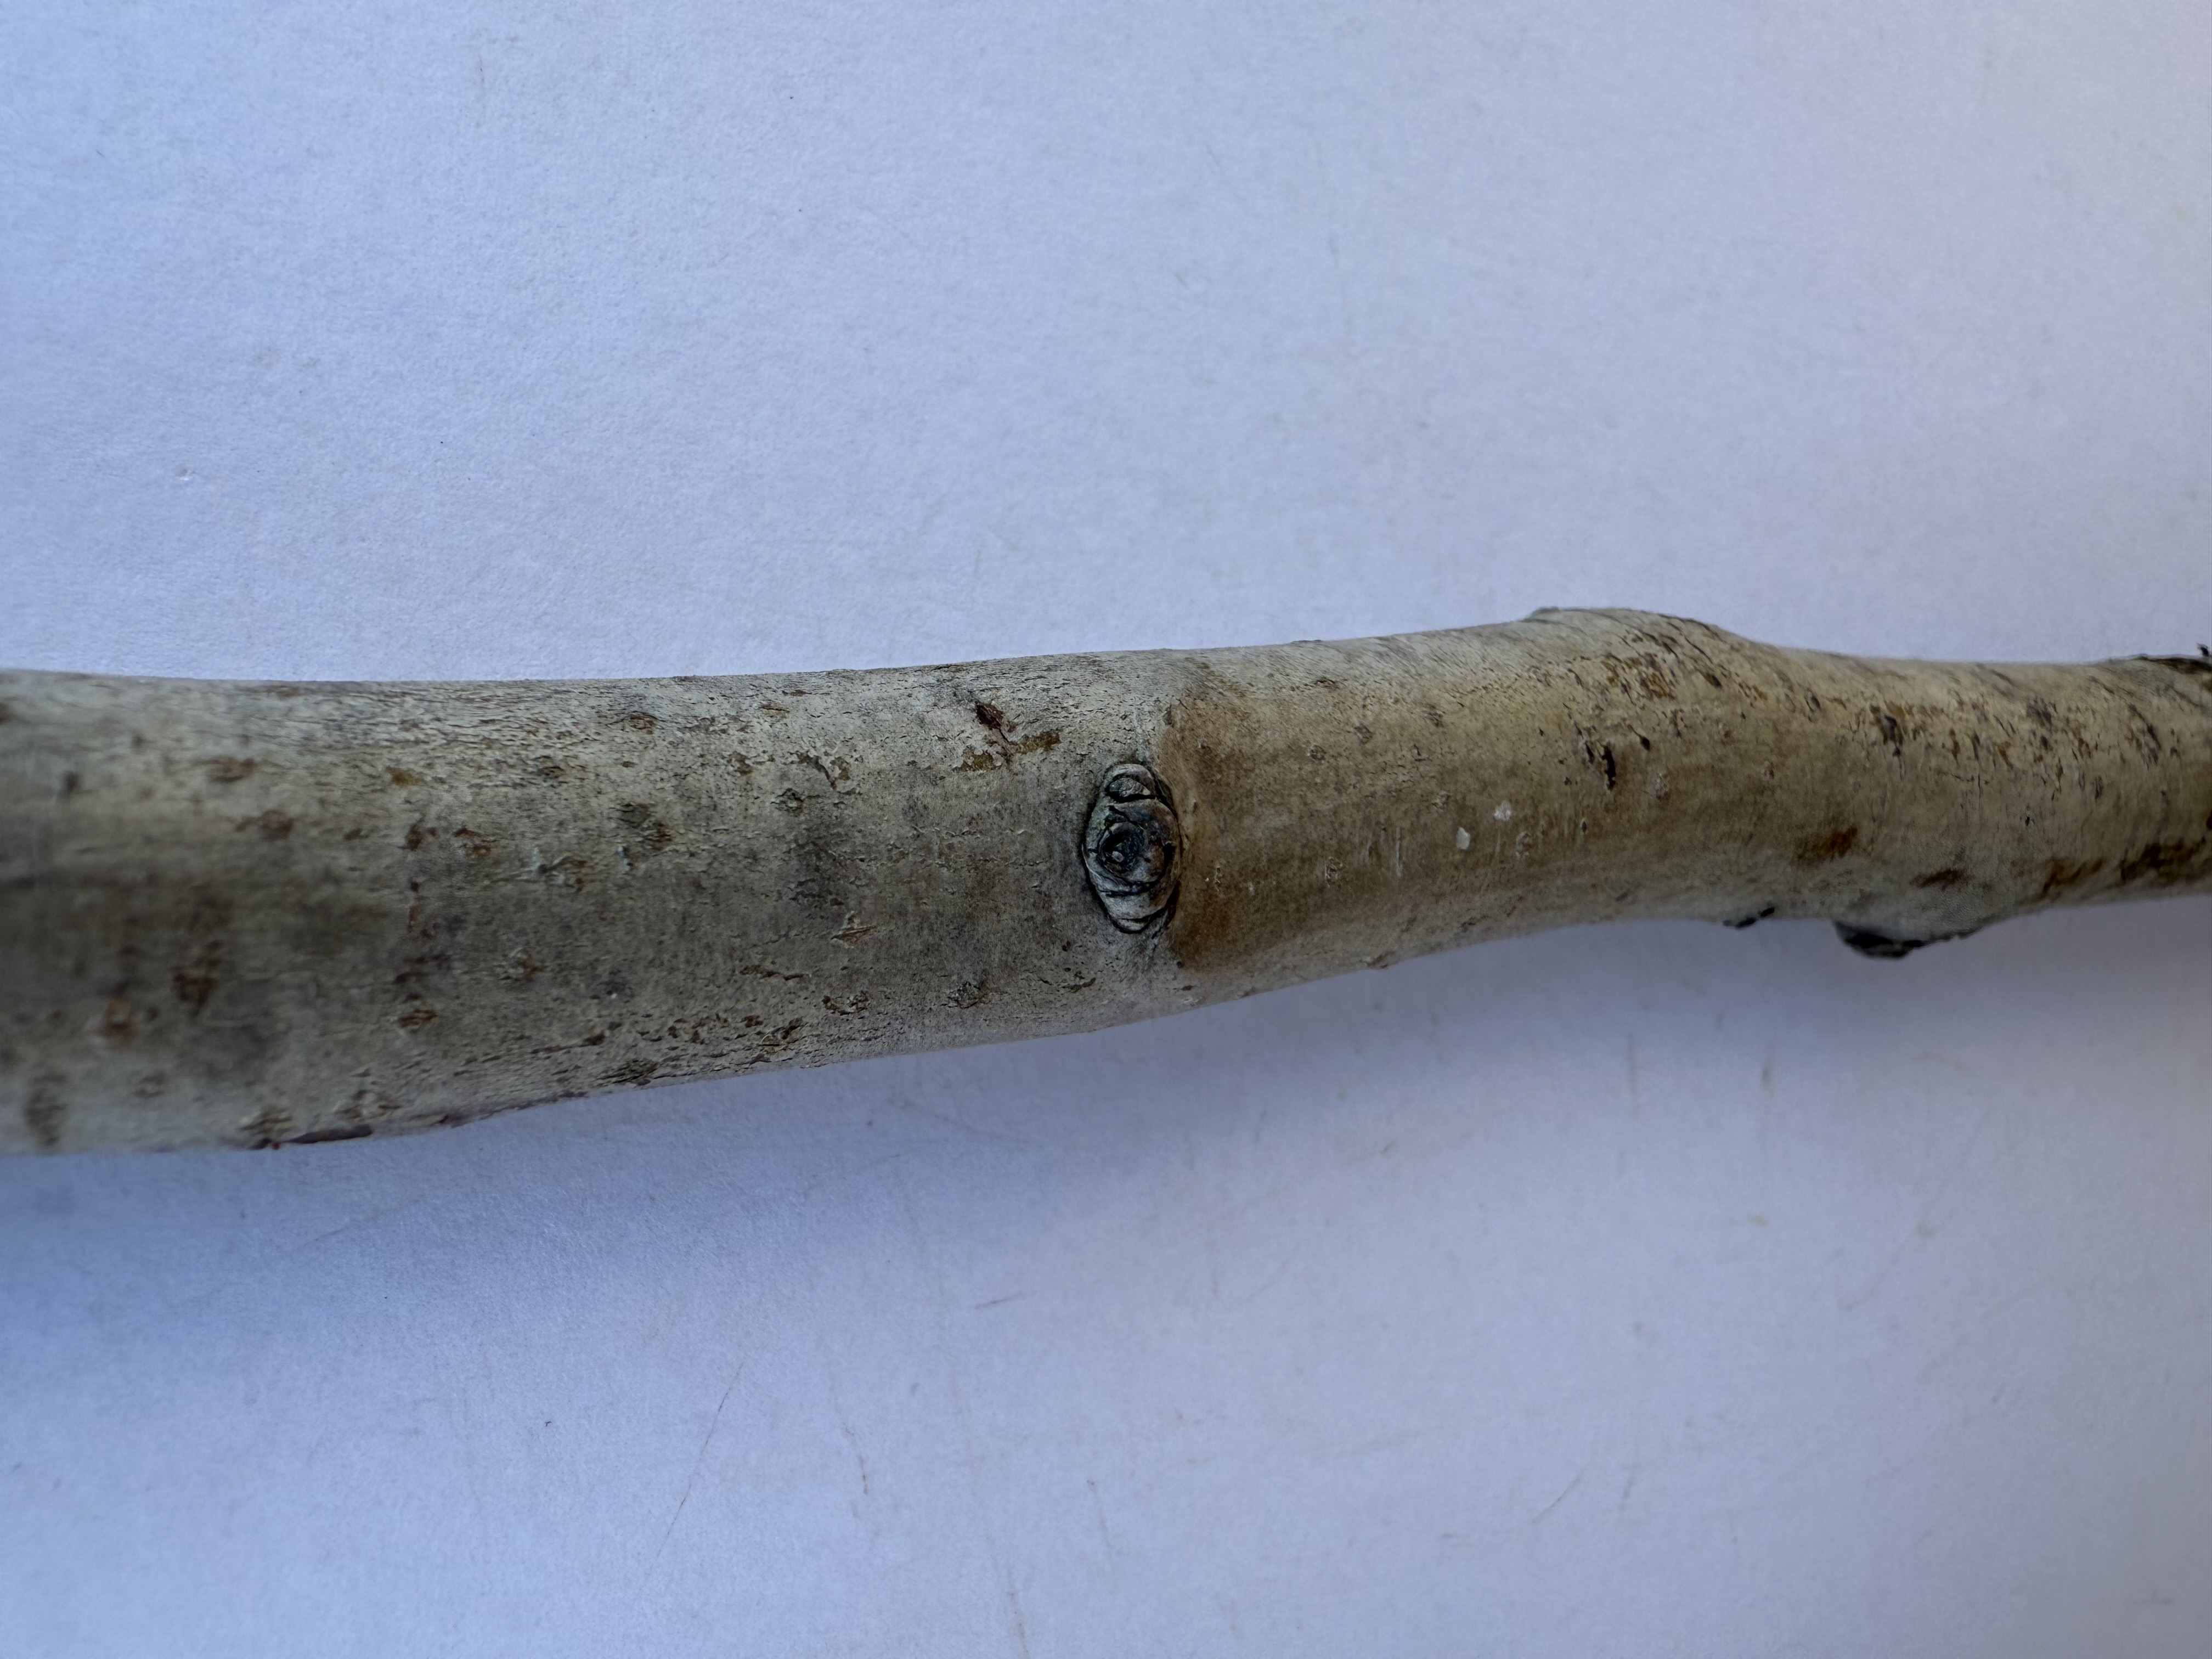
Variety: Kagizman Long Apple